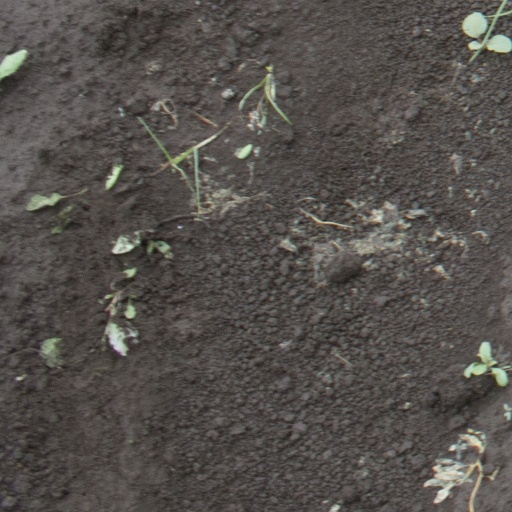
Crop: soybean